Charles H. Pfennig

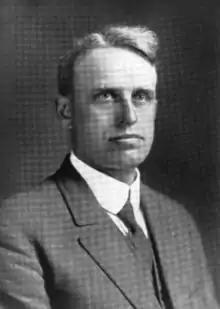

Charles H. Pfennig (January 22, 1871August 13, 1955) was an American businessman and politician. A Republican, he was the 36th and 41st Mayor of Kenosha, Wisconsin, and represented Kenosha for two years in the Wisconsin State Assembly.